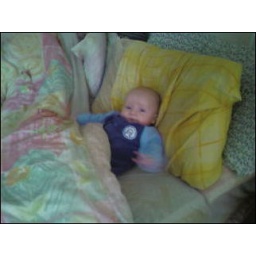
Relaxing in a big boy bed :P hehe